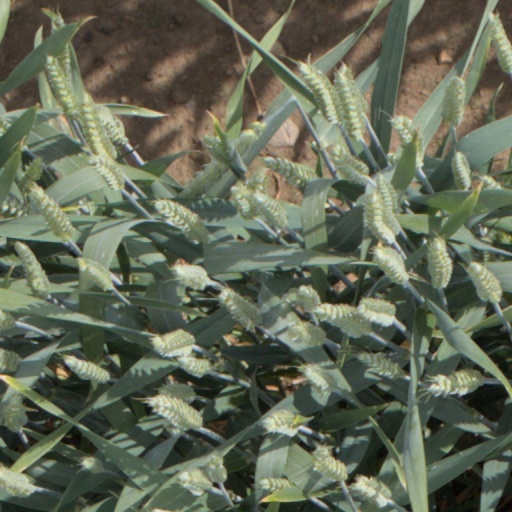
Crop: wheat